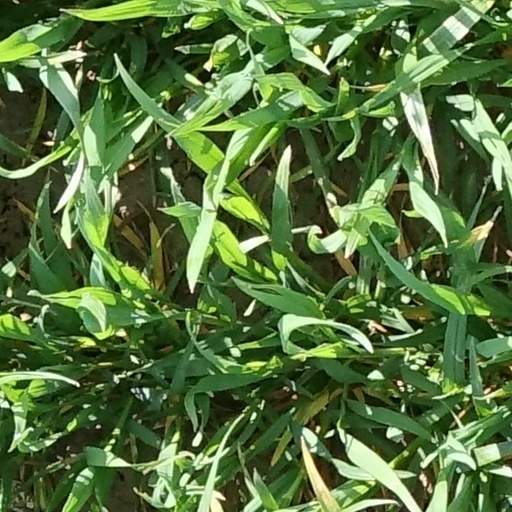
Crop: wheat